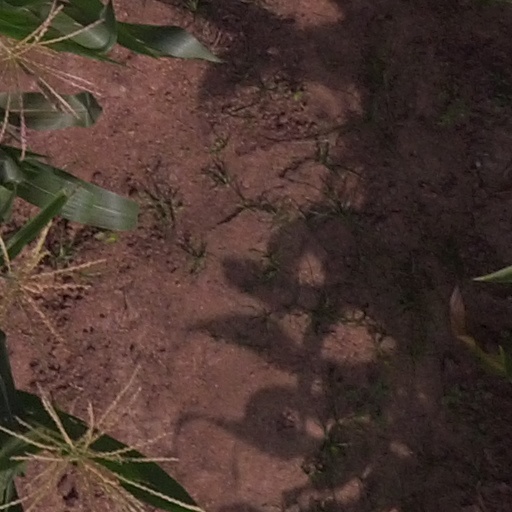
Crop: maize; corn